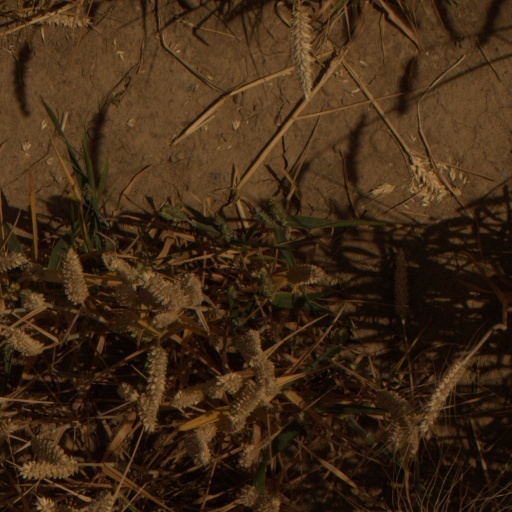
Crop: wheat